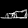
Label: Sandal